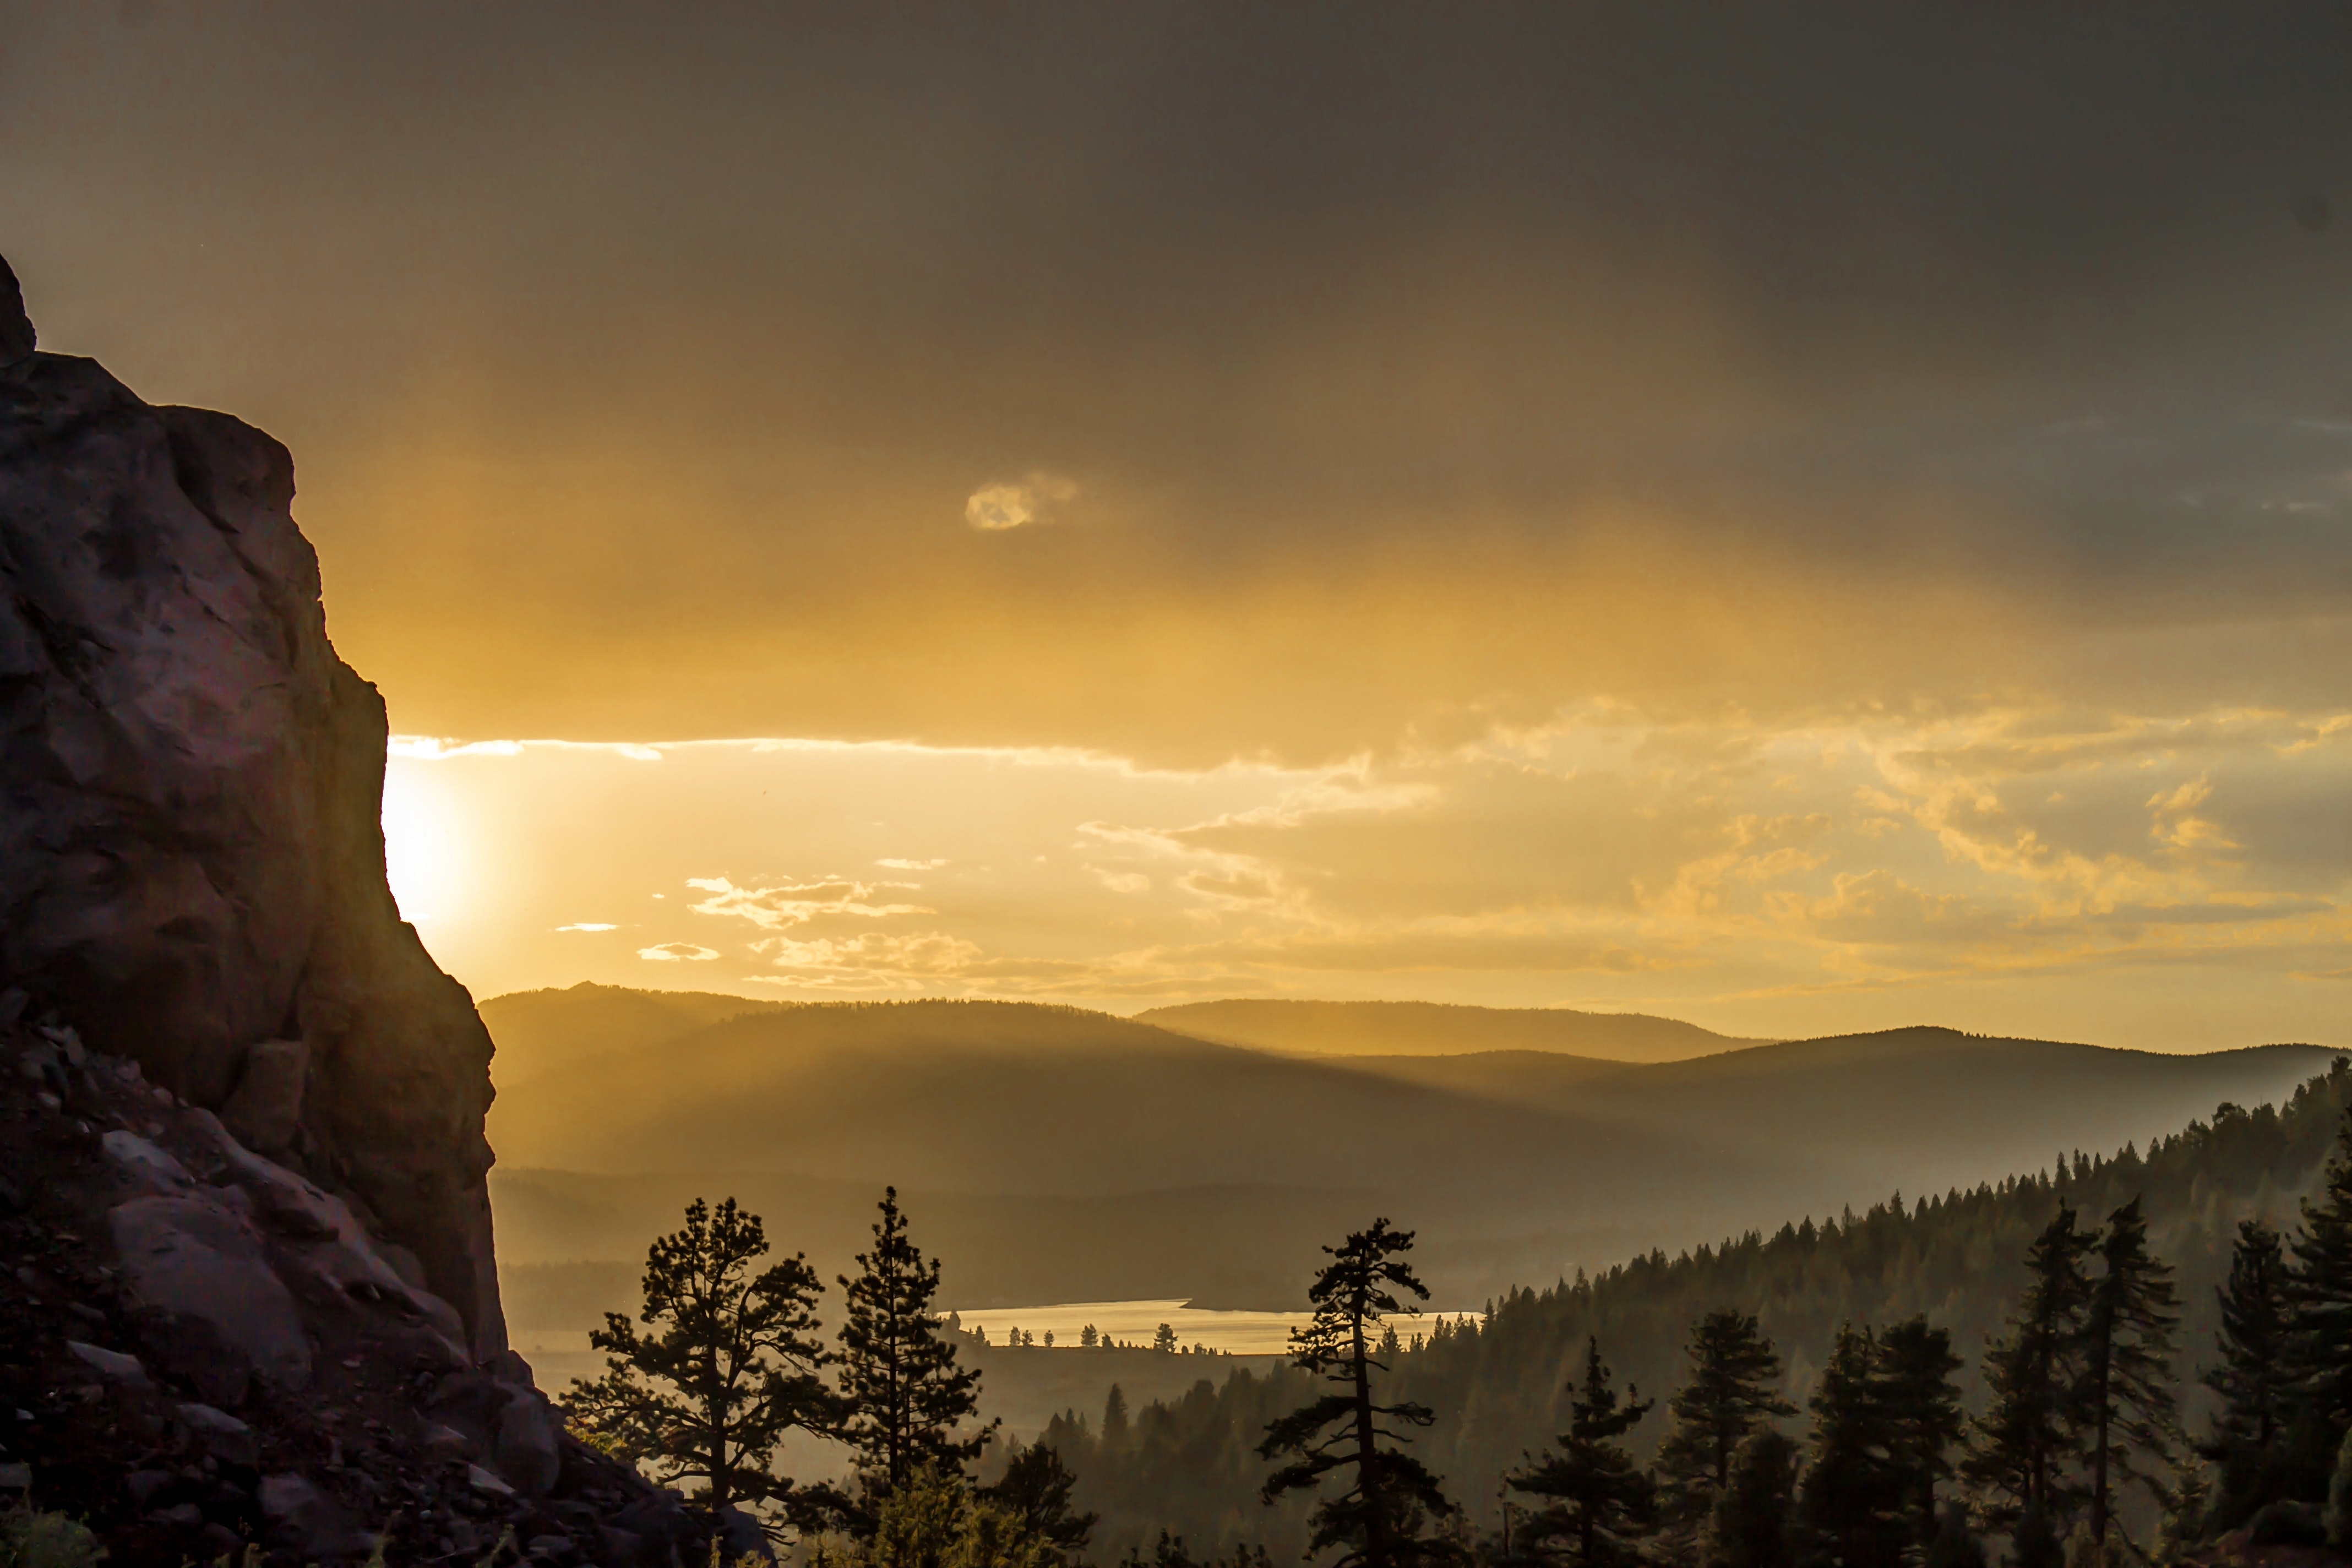
sky, nature, atmospheric phenomenon, cloud, mountain, mountainous landforms, natural landscape, morning, tree, wilderness, atmosphere, sunrise, sunset, evening, sunlight, mountain range, national park, alps, landscape, rock, hill, horizon, dawn, dusk, forest, plant, valley, mist, meteorological phenomenon, afterglow, terrain